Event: Nepal Earthquake
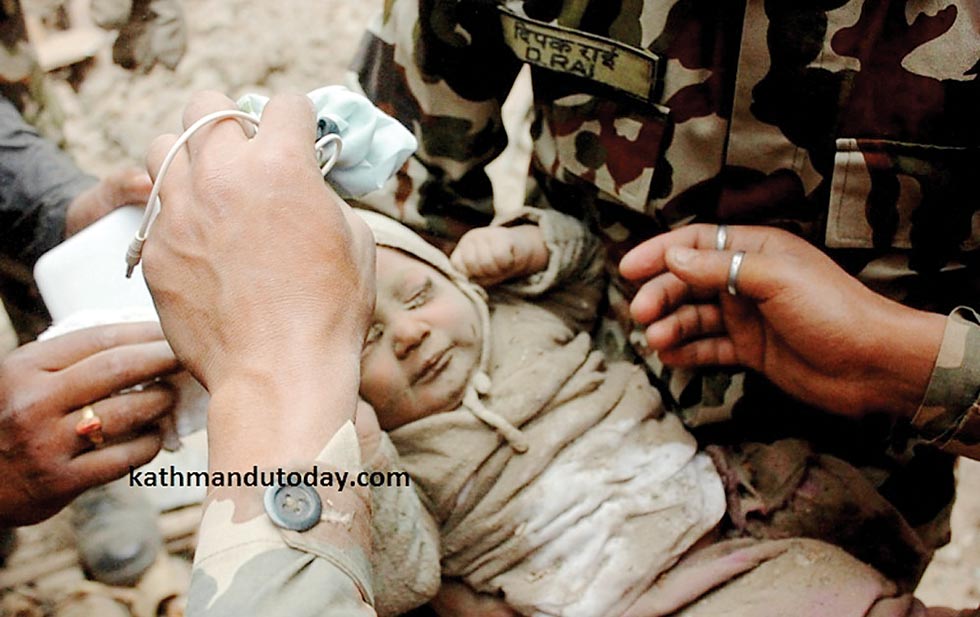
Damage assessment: damage